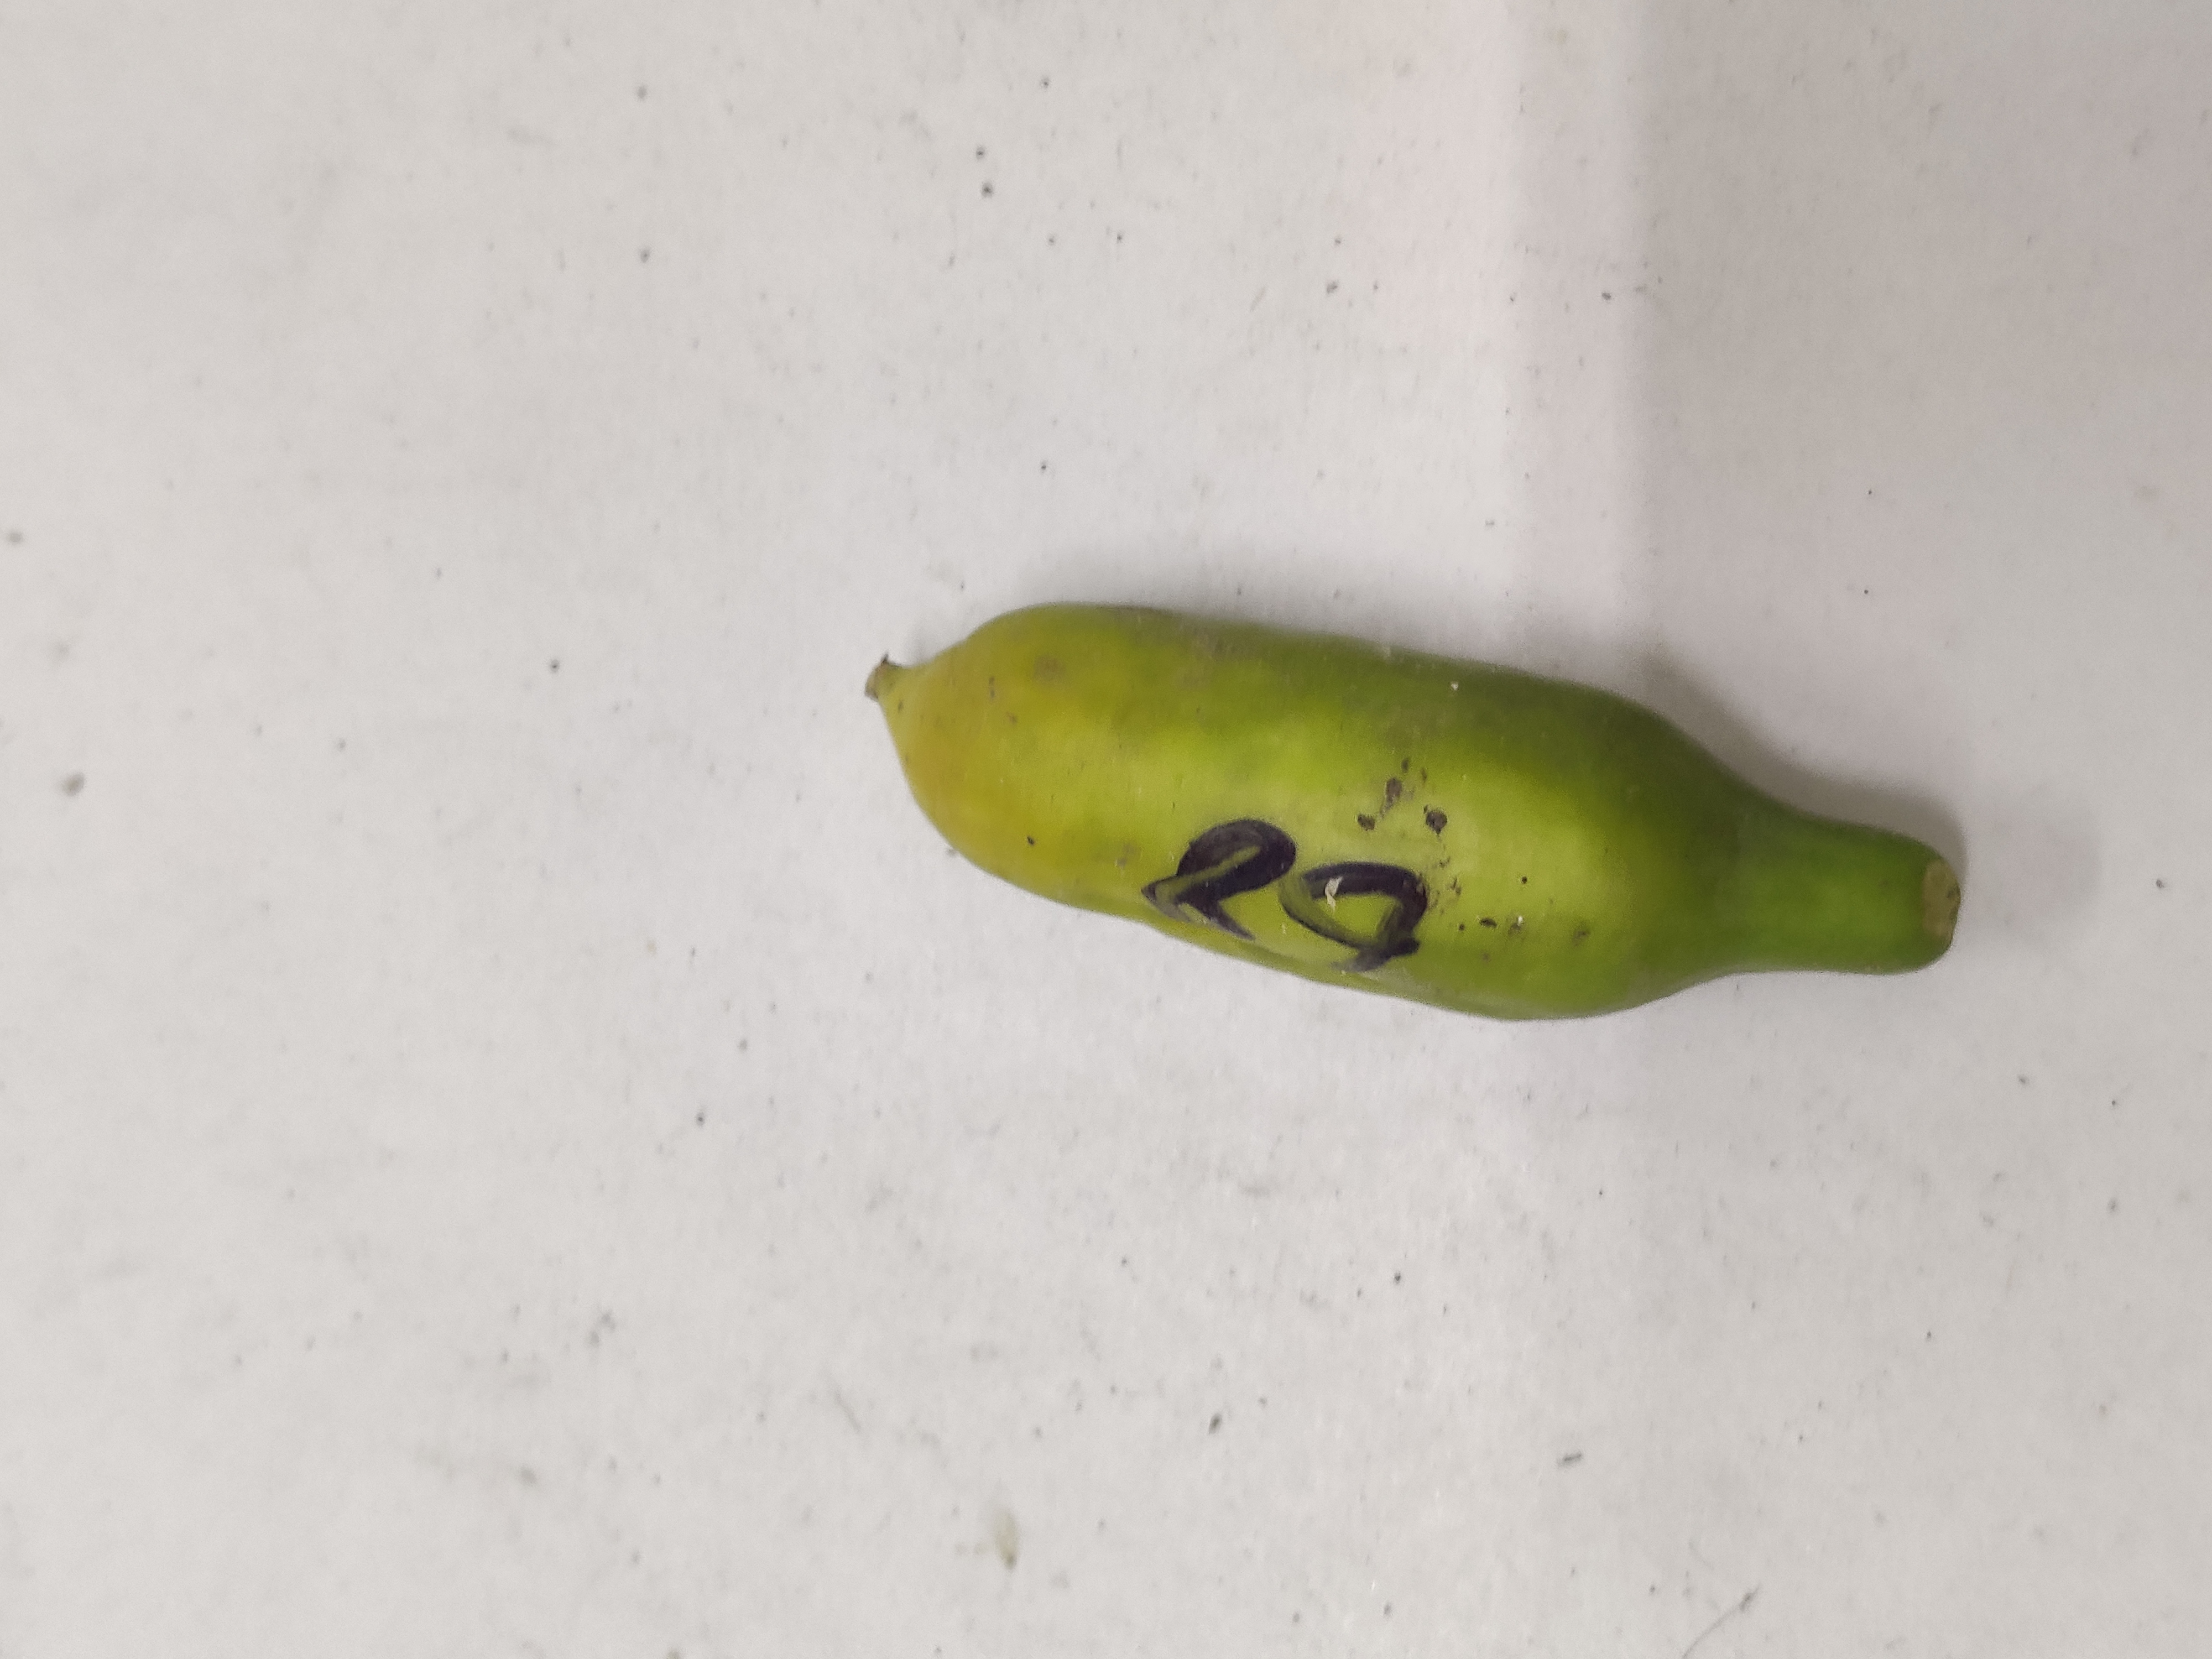
Crop: Ivy Gourd
Condition: Severely Damaged